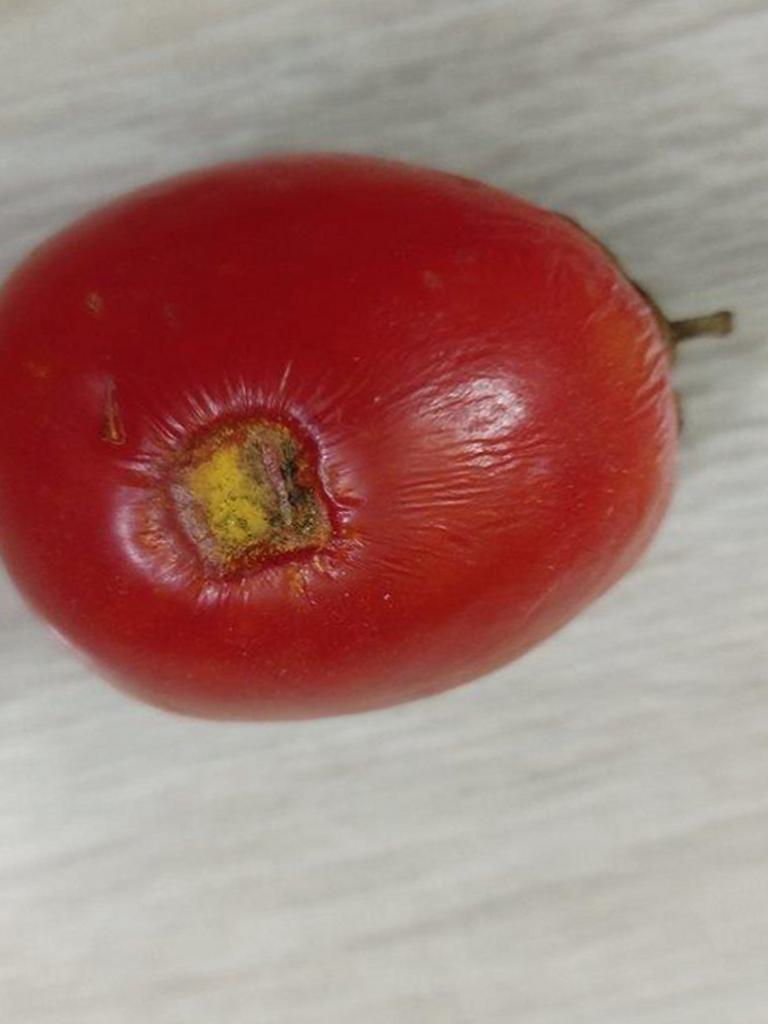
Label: Rotten